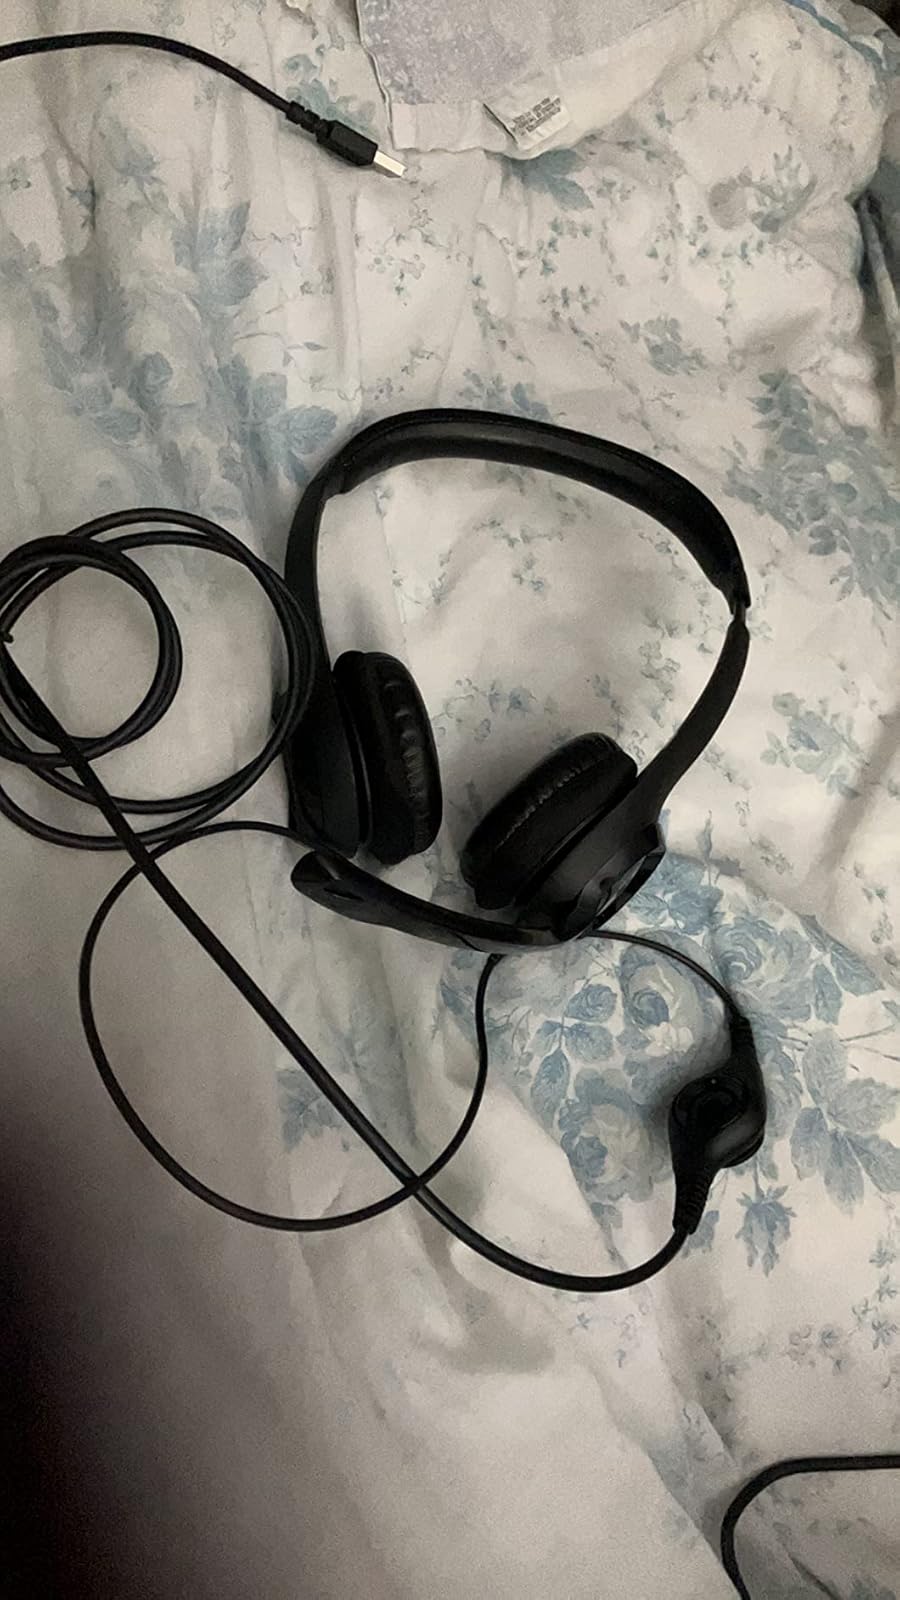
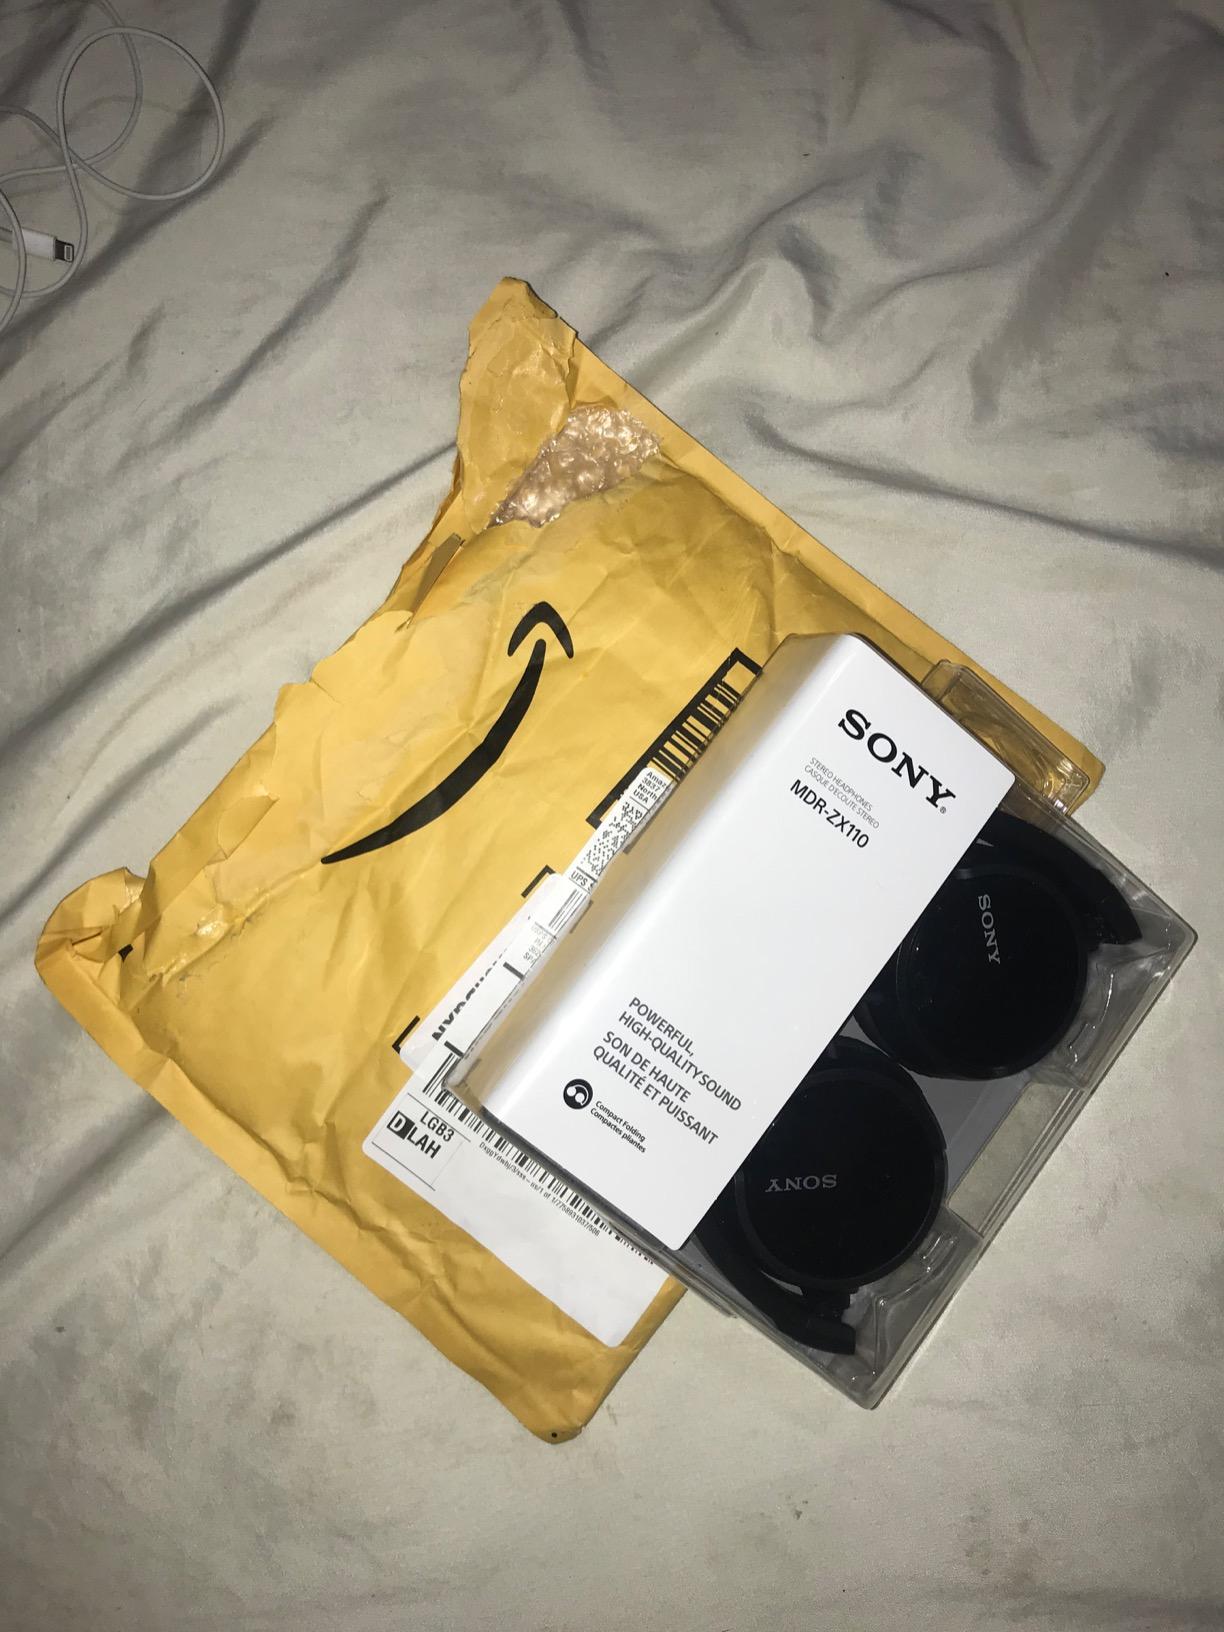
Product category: headphones
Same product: no